Ice hockey at the 1948 Winter Olympics

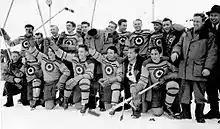
The Ottawa RCAF Flyers, who represented Canada and won the gold medal.

The LIHG met in September 1947 to decide on whether to have an ice hockey tournament at the Winter Olympics, or host a separate Ice Hockey World Championships elsewhere in Switzerland in 1948. Prior to the meeting, Avery Brundage of the United States Olympic Committee (USOC) reportedly campaigned to delegates to vote against inclusion of the AHAUS in the upcoming Olympics. George Dudley and Bunny Ahearne felt that the Swiss Olympic organizing committee would agree to either definition of amateur as long as hockey would be included, since it would be the most profitable event at the Olympics. The LIHG passed a resolution that its teams would only play against teams approved by the CAHA and the AHAUS, which was accepted by the Swiss Olympic organizing committee.